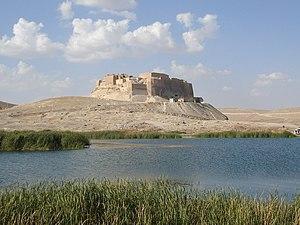
Qal'at Najm, en arabe : قلعة نجم, est un château situé en Syrie près de la ville de Manbij, sur la rive ouest de l'Euphrate et du réservoir d'eau formé par le barrage de Tichrine.